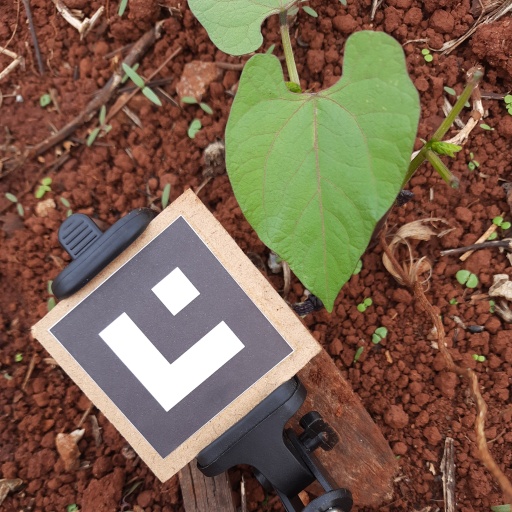
Observations: flat surface, no eating holes, under cloudy sky